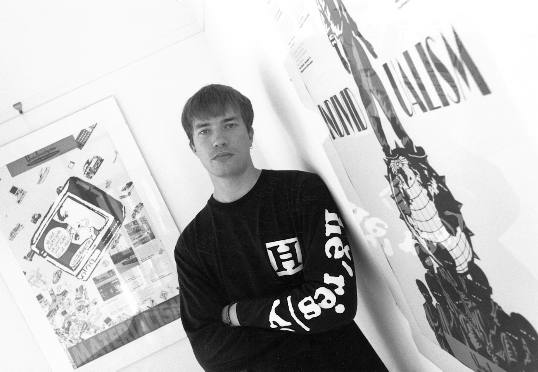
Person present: Yes